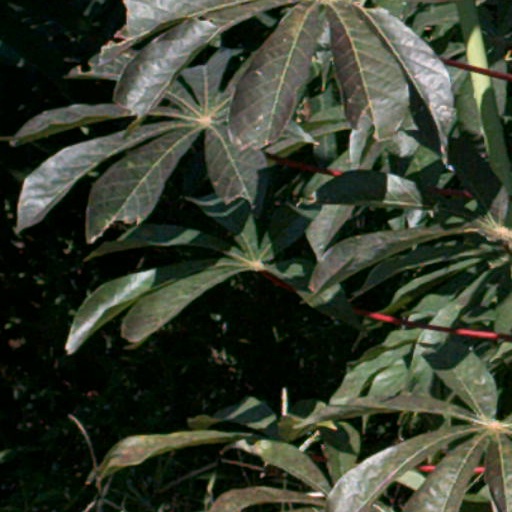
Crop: cassava